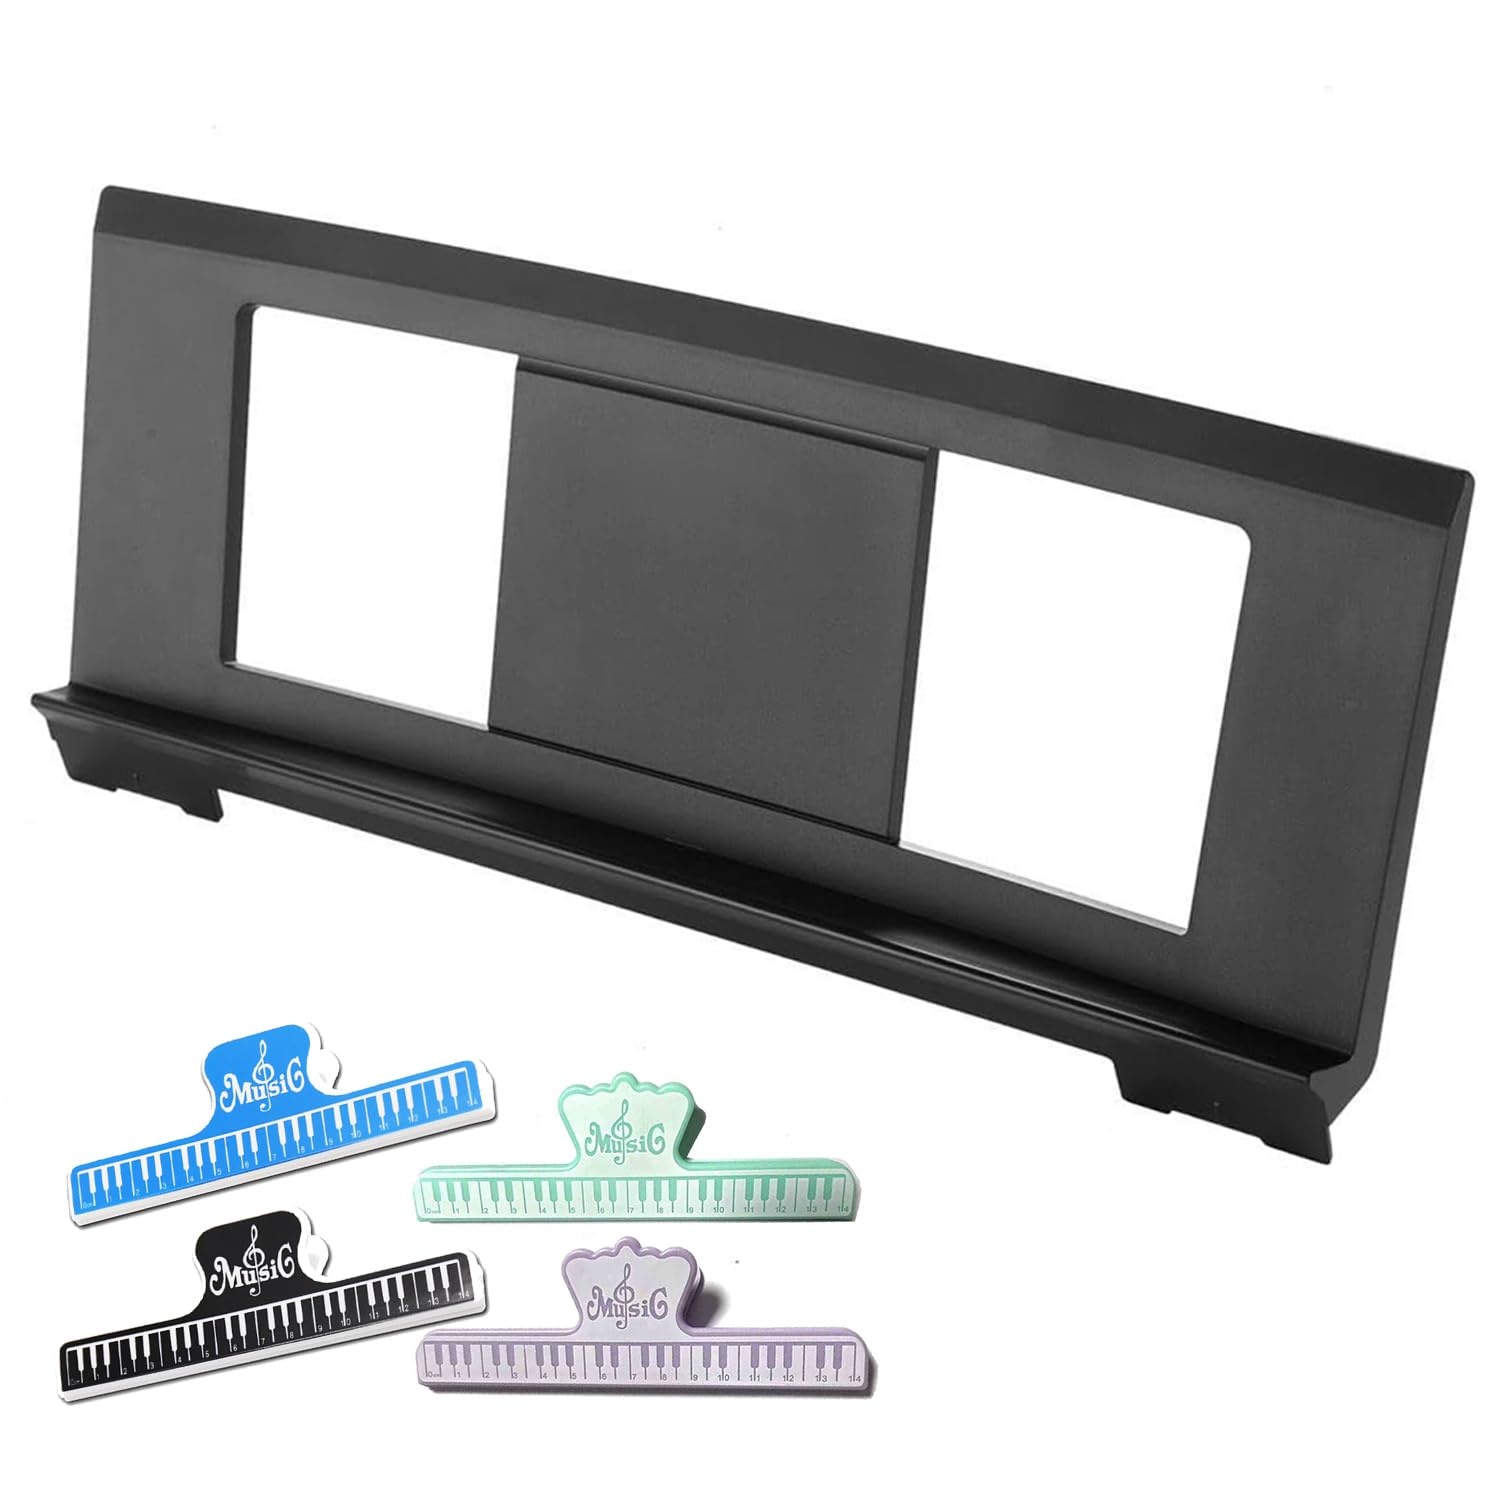
Konper Original Large Music Stand. Compatible with Yamaha PSR/YPT/KB/P/DGX Series Keyboard Music Score Stand, Keyboard Sheet Music Stand with 4 Music Book Clip
Brand: Konper
Category: Arts & Entertainment > Hobbies & Creative Arts > Musical Instrument & Orchestra Accessories > Music Stands